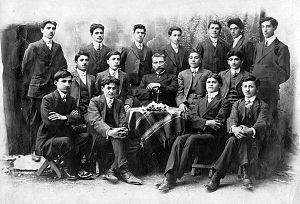
Tlgadintsi de son nom de plume, né Hovhannès Haroutiounian en 1860 et mort assassiné en 1915 à Elâzığ, est un écrivain et un professeur arménien. Il est l'un des intellectuels victimes de la rafle des intellectuels arméniens du 24 avril 1915 à Constantinople et une victime du génocide arménien.